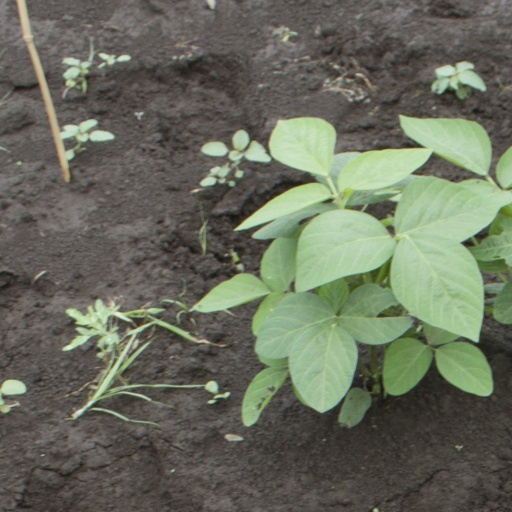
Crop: soybean